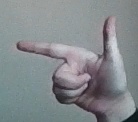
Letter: yaa